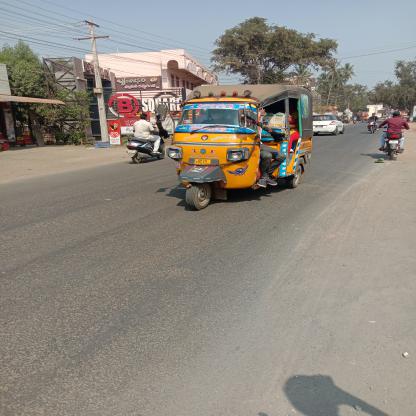
Vehicle type: Auto Rickshaws